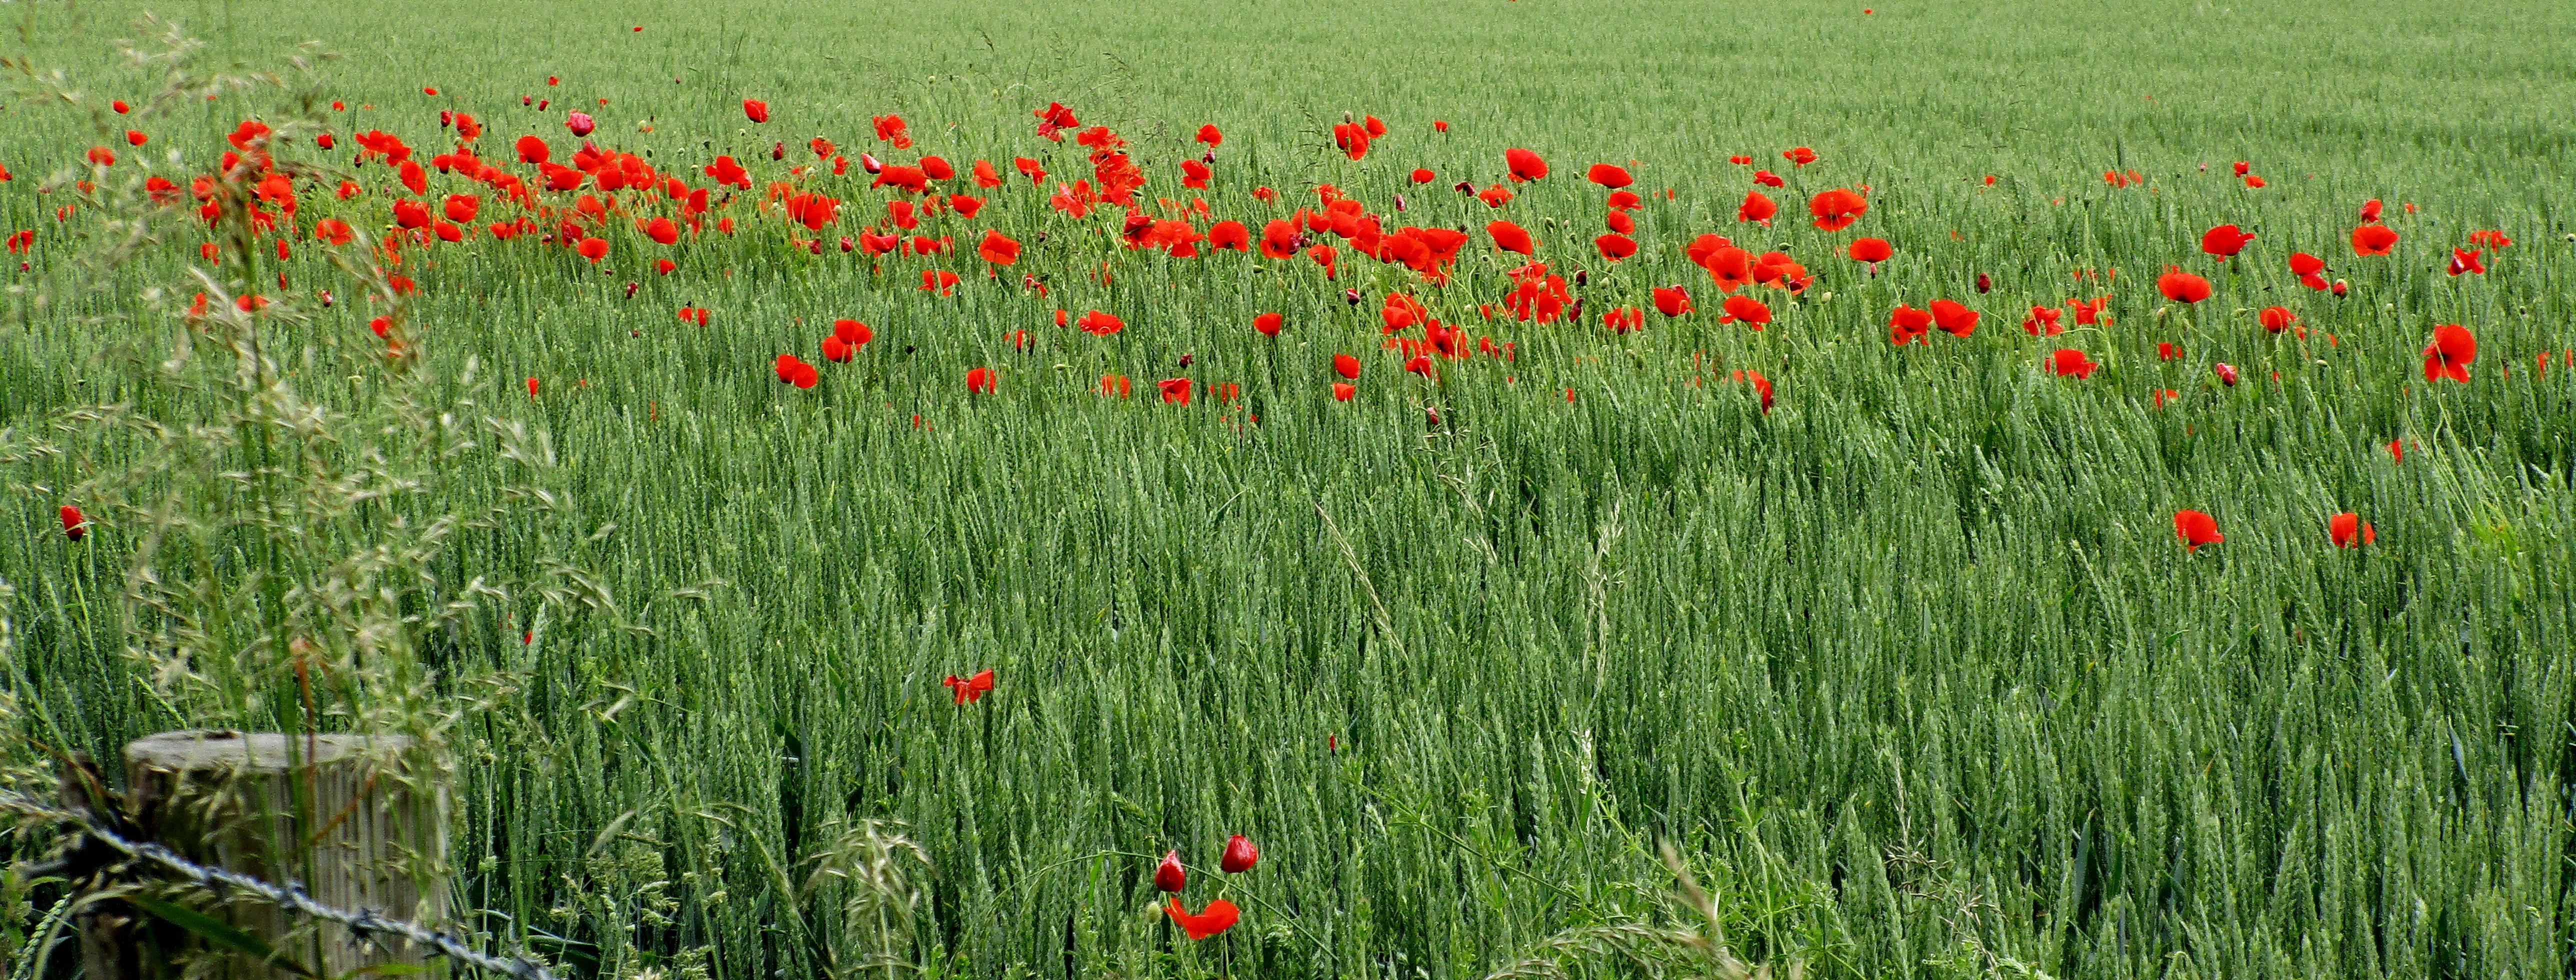
flower, poppies, grass, green, nature, flowering plant, plant, field, coquelicot, natural landscape, corn poppy, grass family, ecoregion, meadow, prairie, grassland, steppe, wildflower, poppy, landscape, crop, poppy family, tulip, plant stem, perennial plant